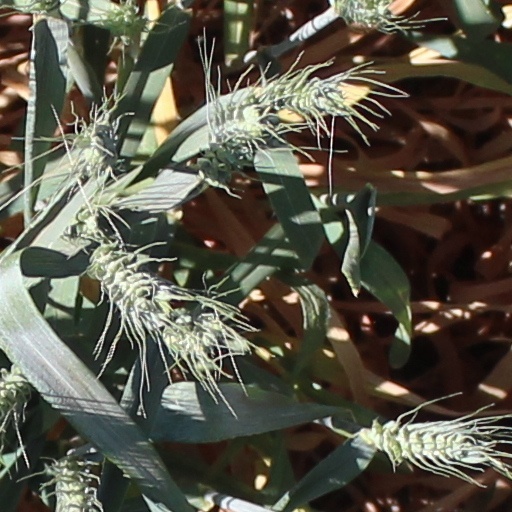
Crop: wheat